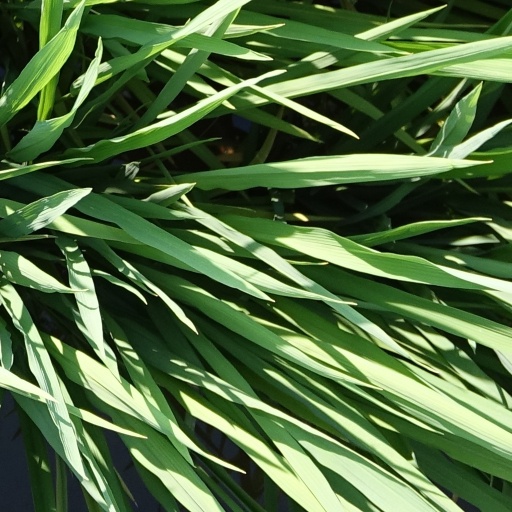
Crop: rice